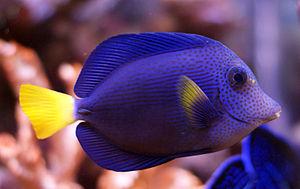
Zebrasoma est un genre de la famille des poissons chirurgiens.